Bombardier Aviation

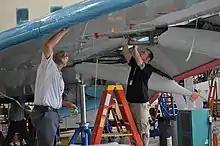
Mechanics working at Bombardier maintenance facility near Dallas, Texas

Bombardier acquired the state-owned Canadair from the government of Canada in 1986 and restored it to profitability. Canadair had been nationalized in 1976.